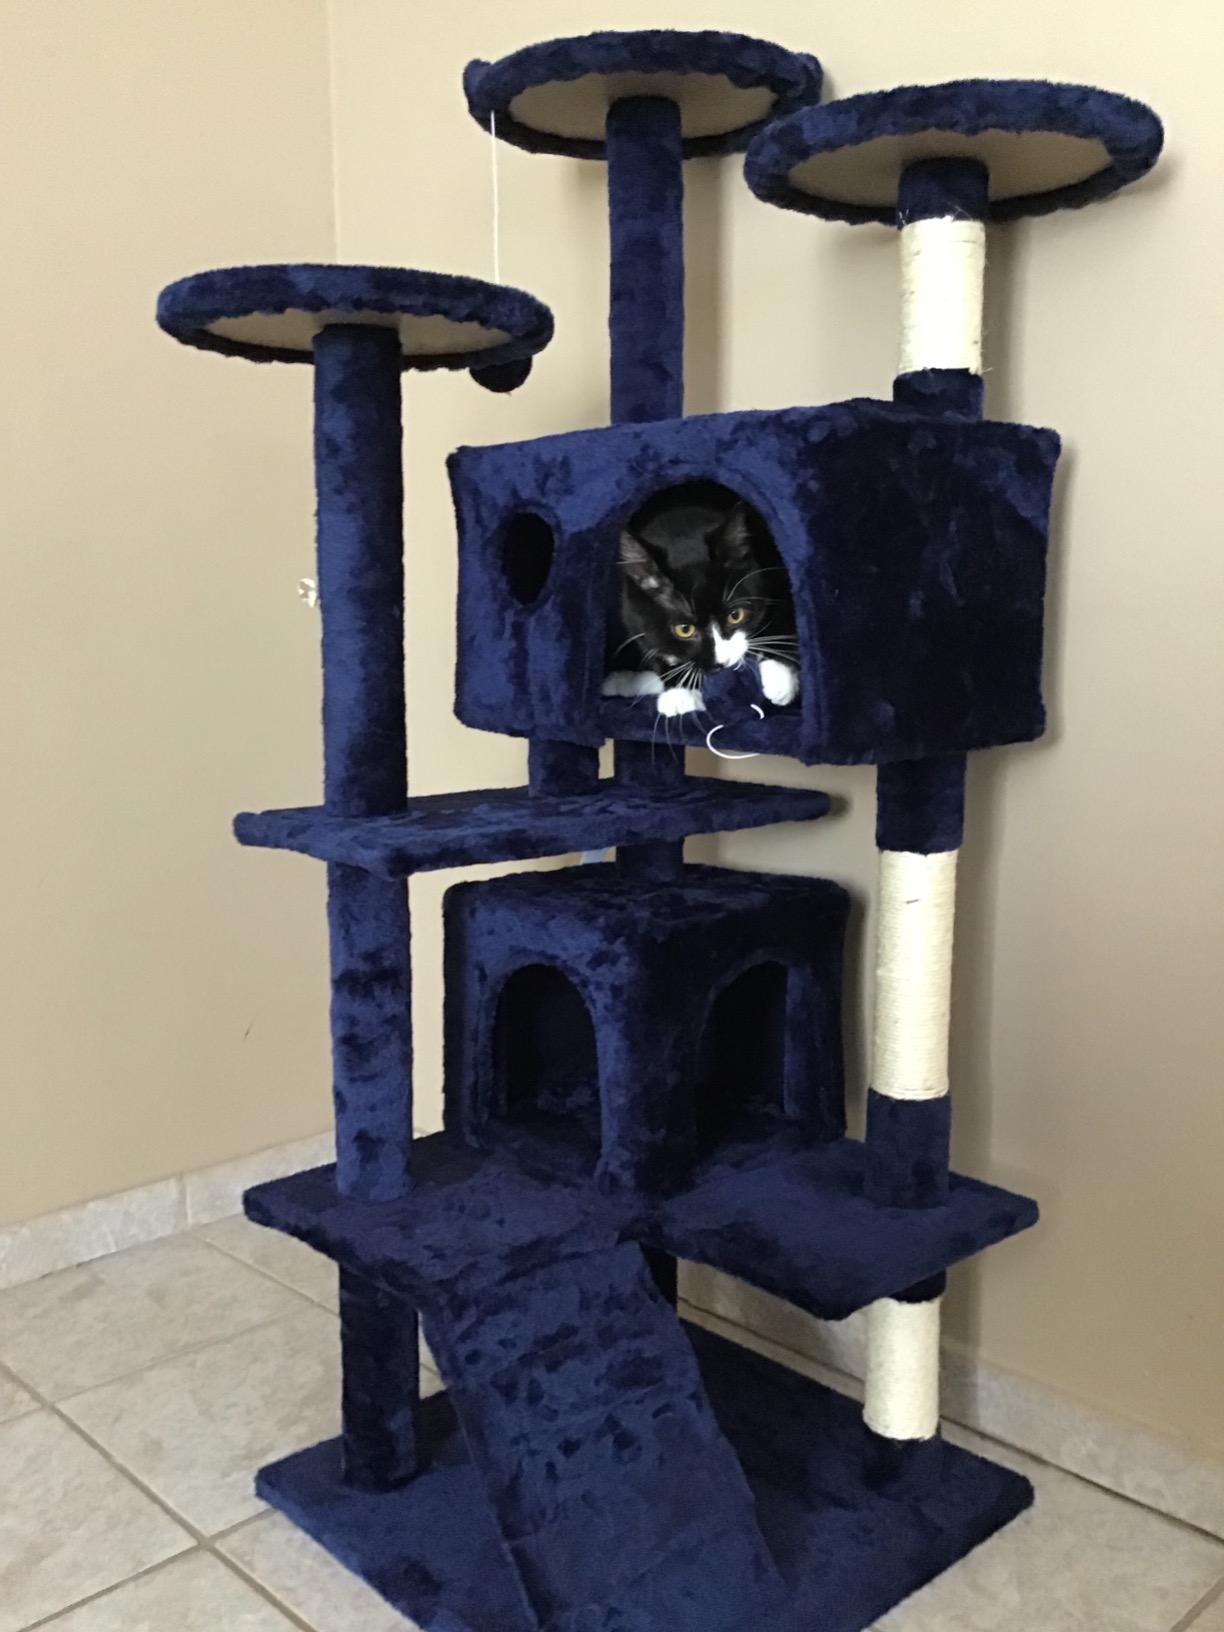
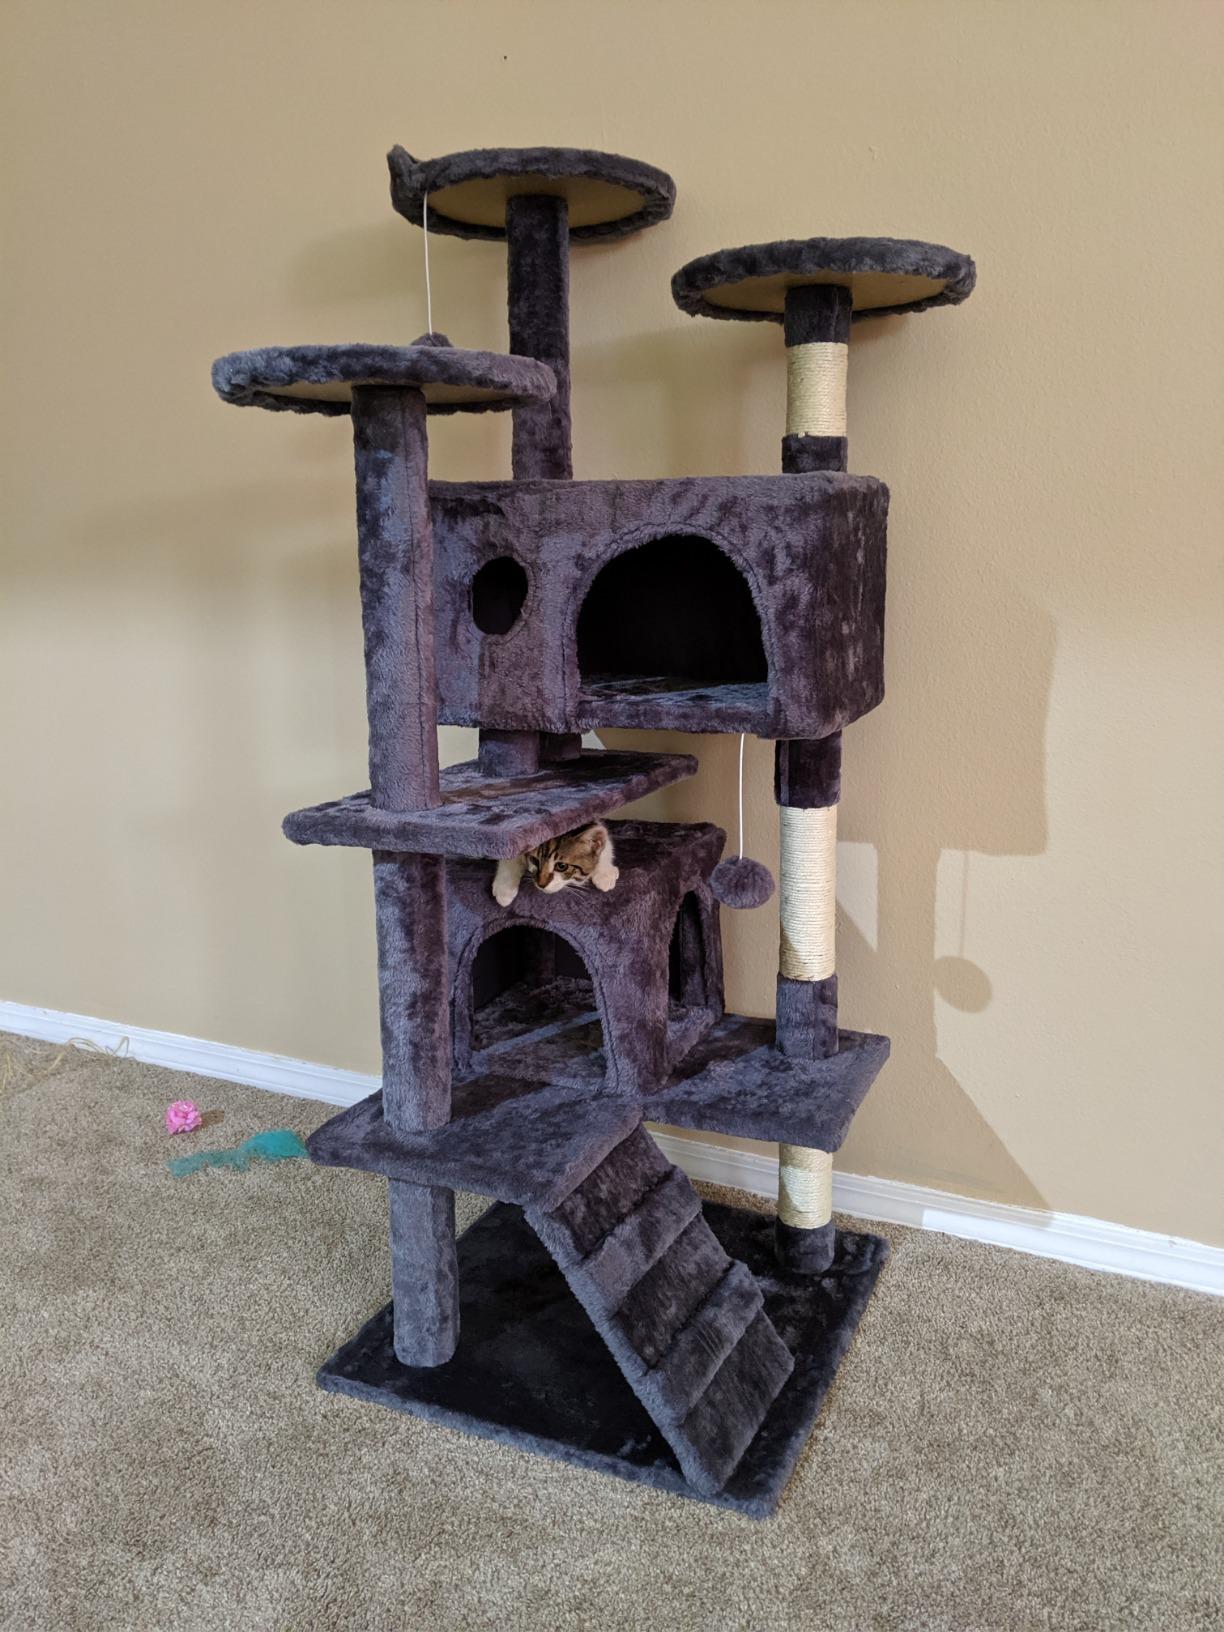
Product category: items_cat tree
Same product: no